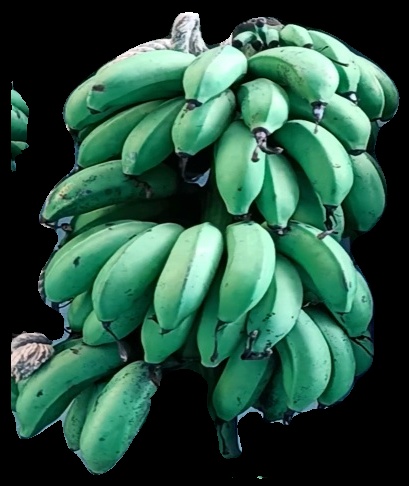
Variety: rasbale
Grade: grade2